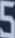
Number: 5